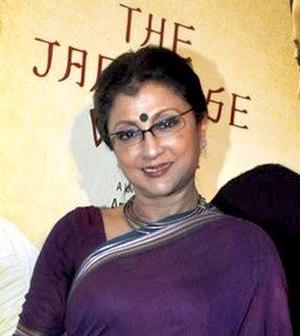
Le National Film Award du meilleur réalisateur est l'une des catégories des National Film Awards présentées annuellement par la Direction des festivals de films, l'organisation créée par le Ministère de l'information et de la radiodiffusion en Inde. C'est l'un des nombreux prix de la catégorie des longs métrages et décerné avec le Golden Lotus.
Aparna Sen est une actrice, réalisatrice et scénariste indienne. Elle est la fille du réalisateur Chidananda Das Gupta et la mère de Konkona Sen Sharma.